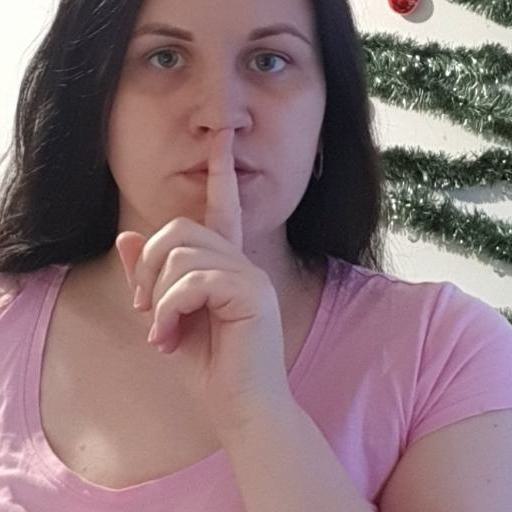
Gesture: mute